Alice Donlevy

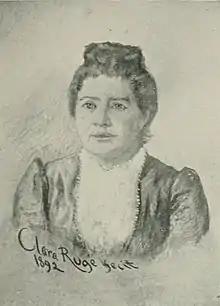
Donlevy in "Women of the Year", 1893

Alice Heighes Donlevy (7 January 1846 – 1929) was a British-American artist and writer on art, who specialized in wood engraving and illumination. She served as the art editor of "Demorest's Magazine".